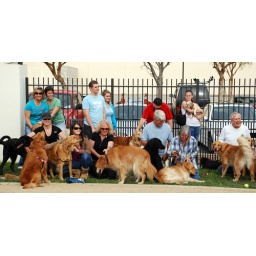
golden retriever meet up. My Lexis is the one in front standing sideways. 3/21/2010.